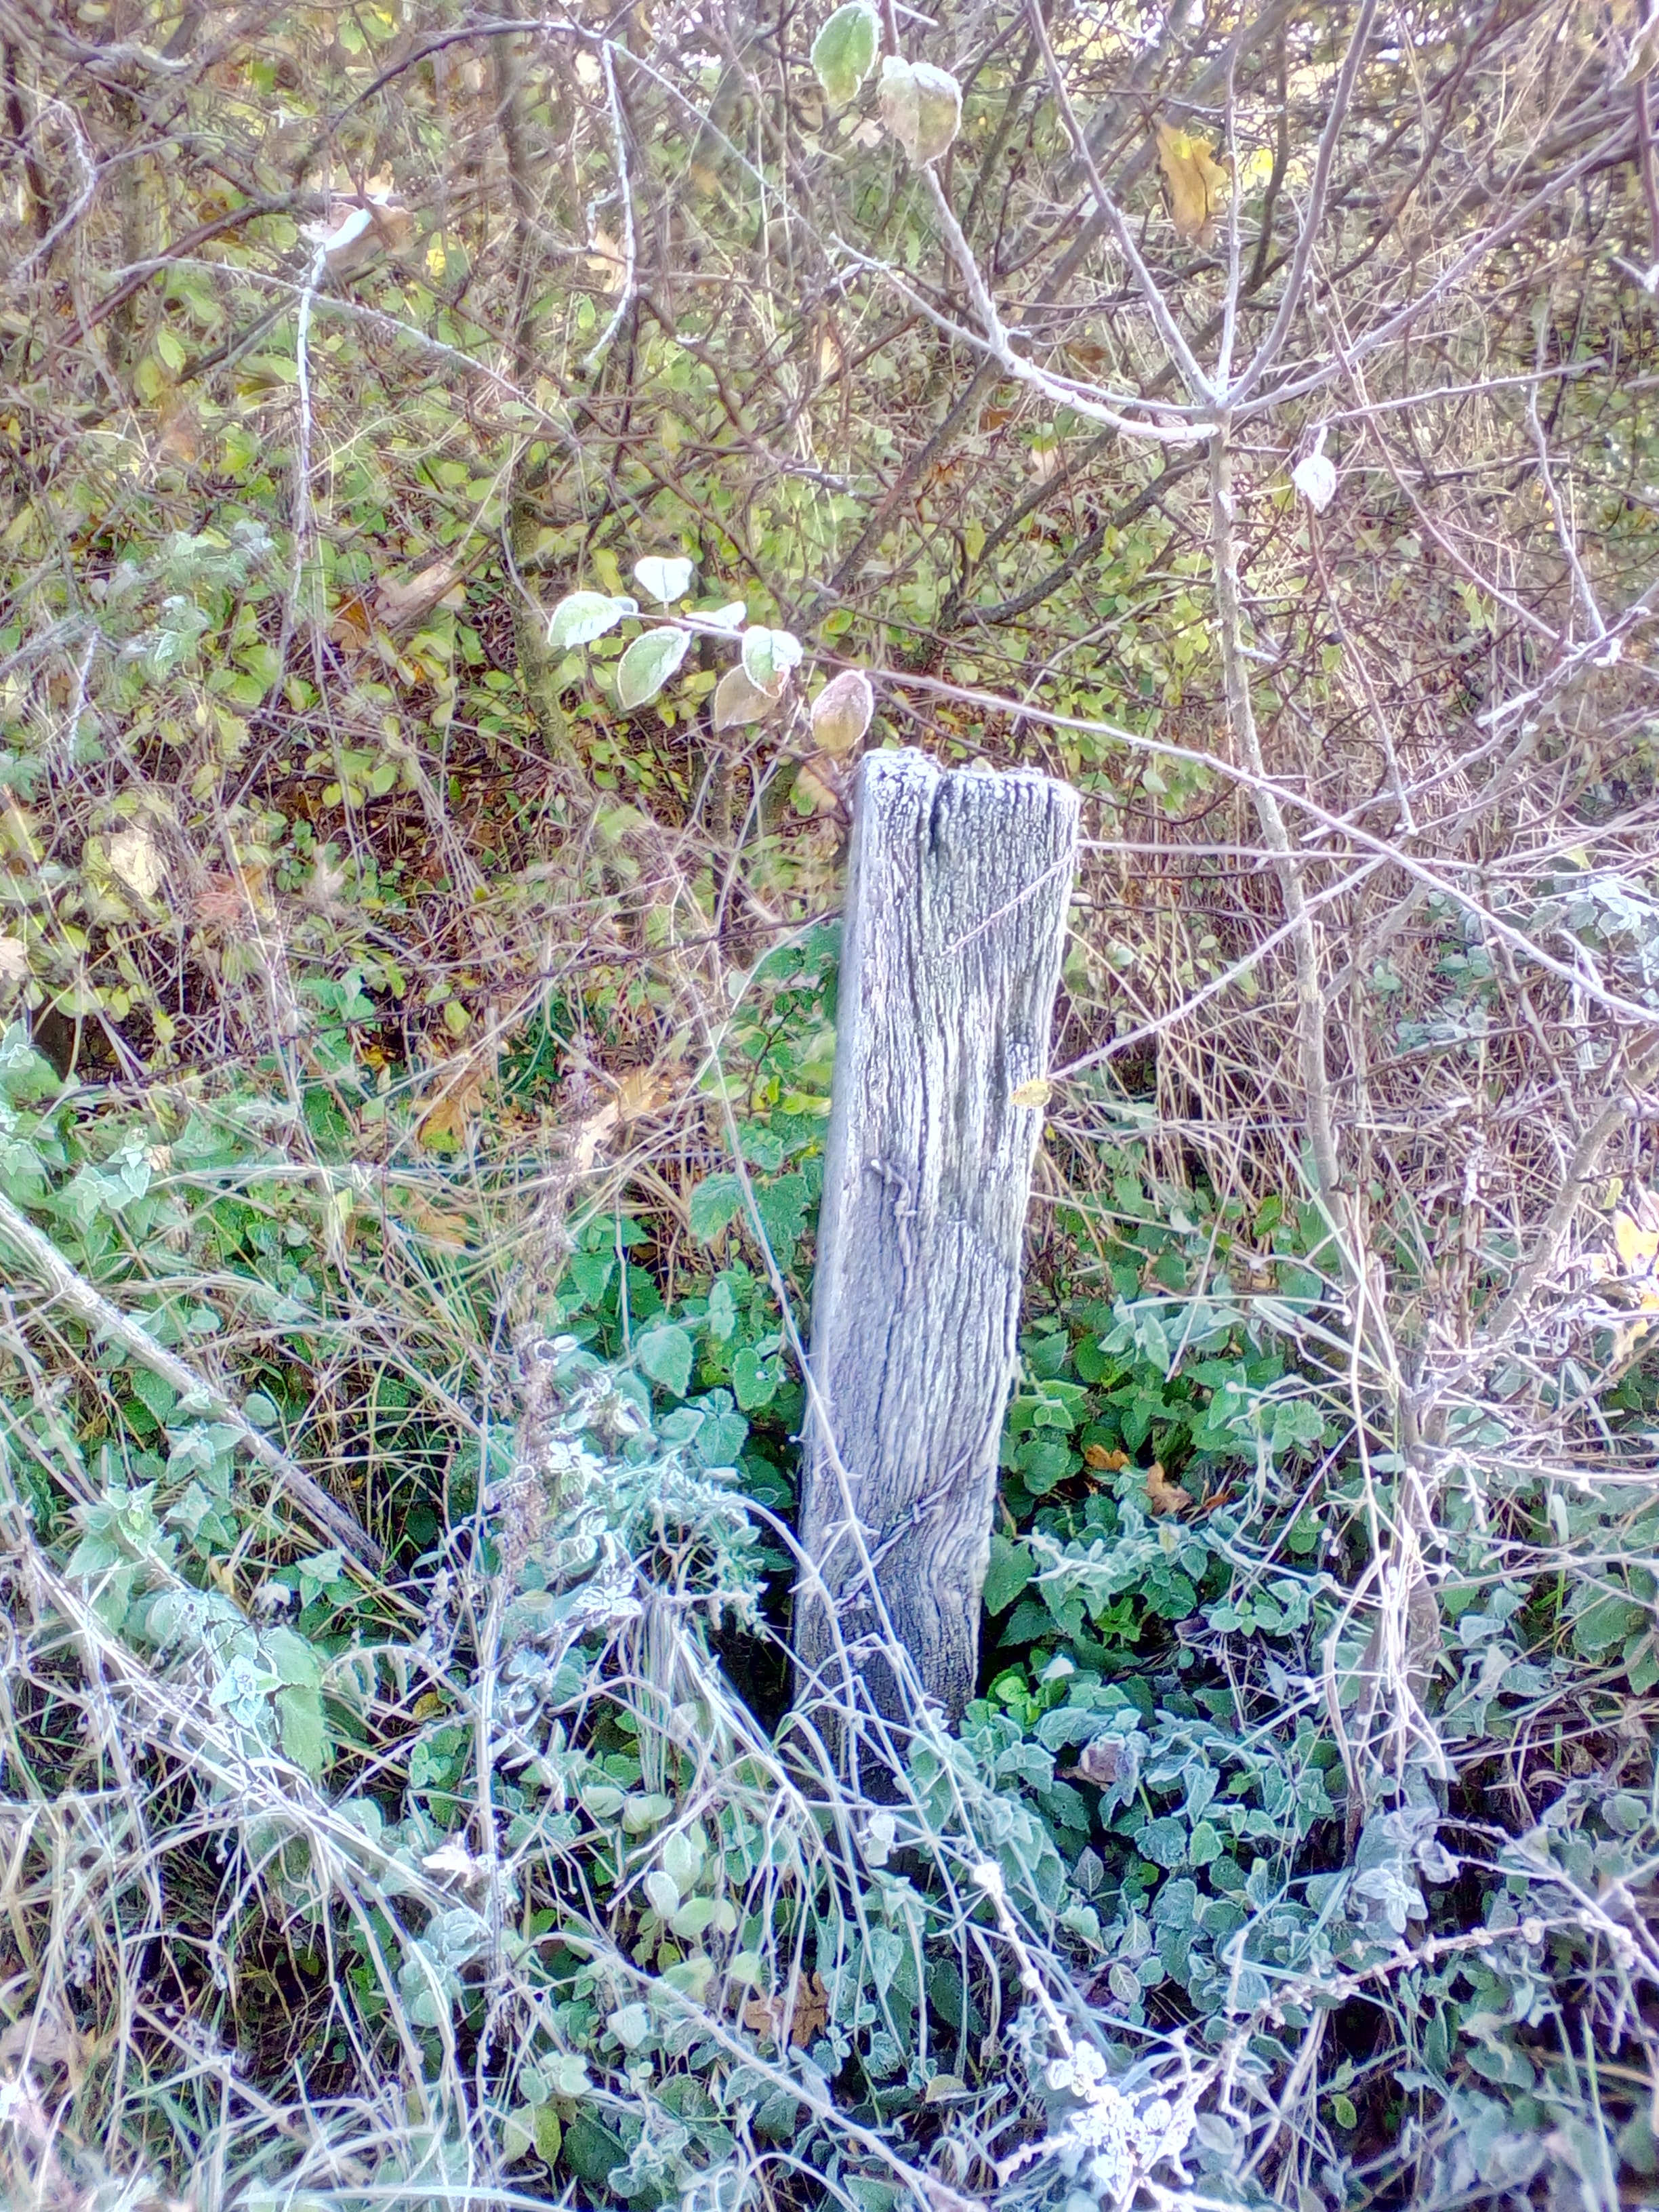
vegetation, grass, leaf, tree, water, grass family, plant, plant community, headstone, branch, trunk, twig, shrub, rock, wildflower, forest